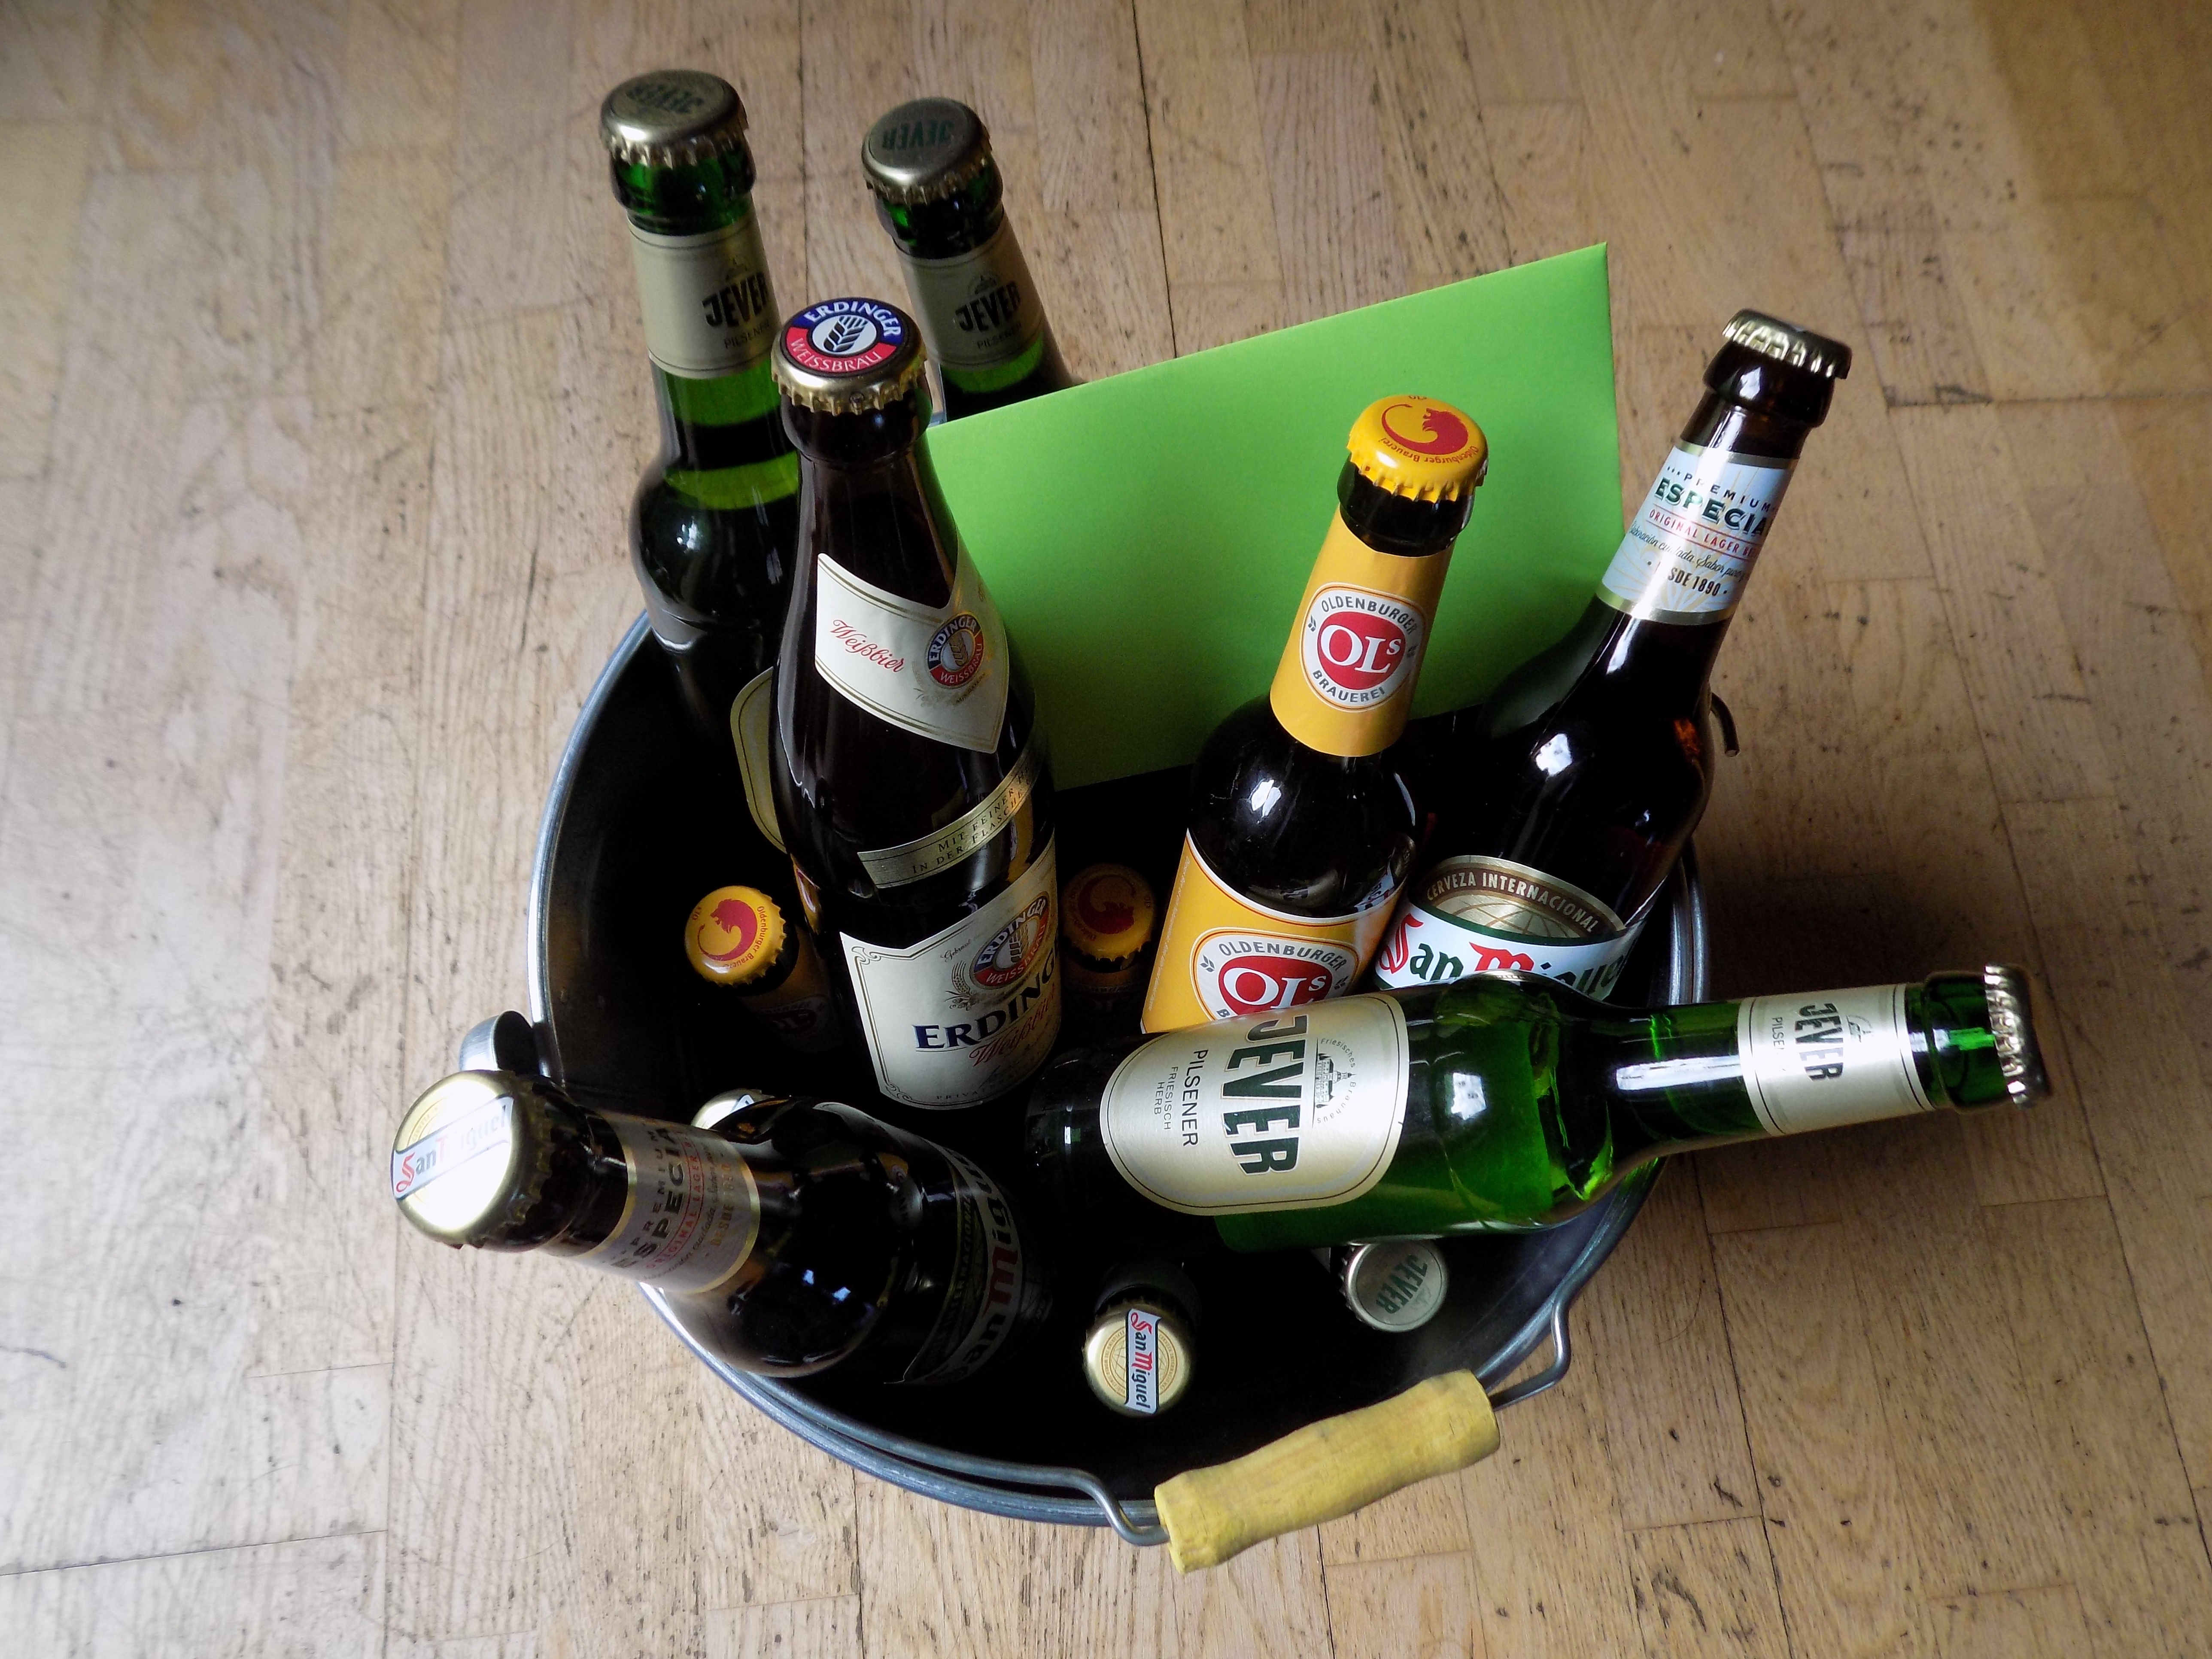
wine, glass, drink, bottle, beer, bucket, wine bottle, bottles